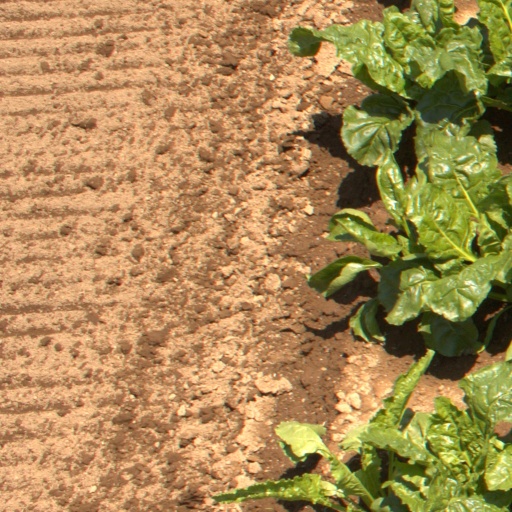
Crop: sugar beet